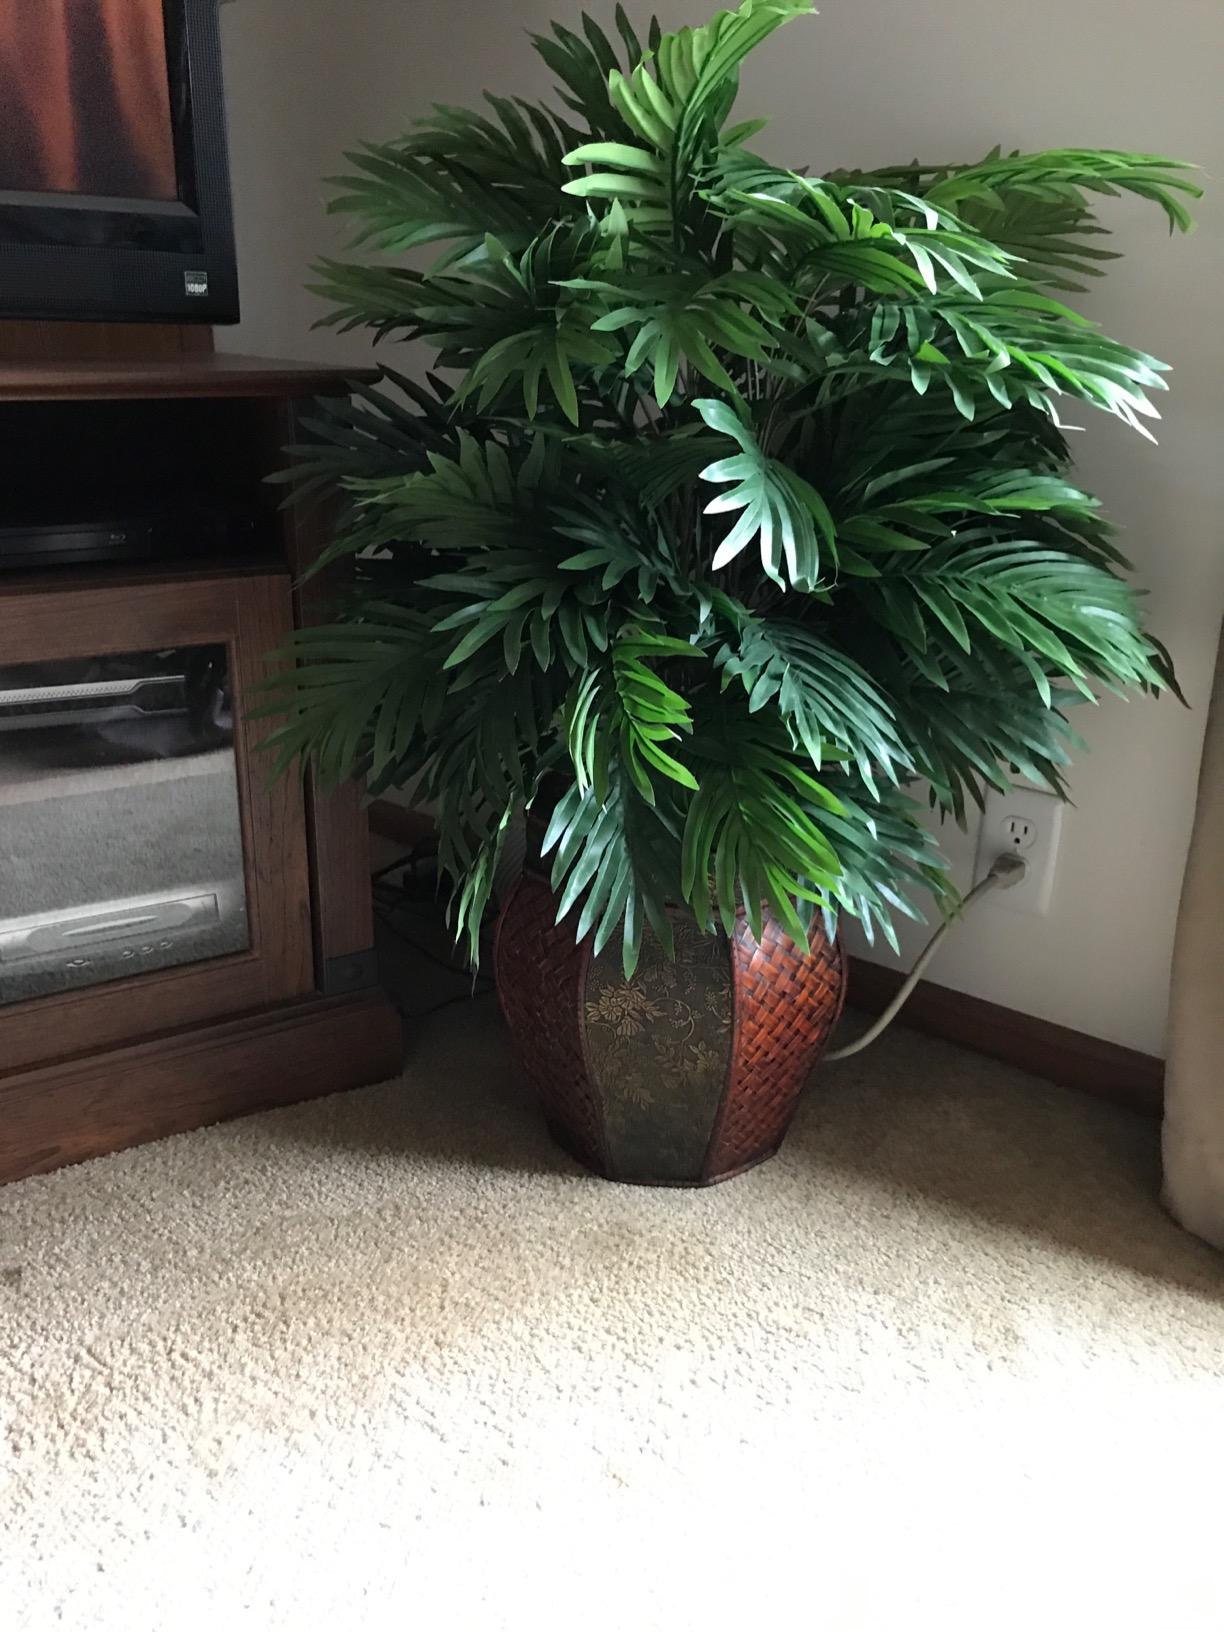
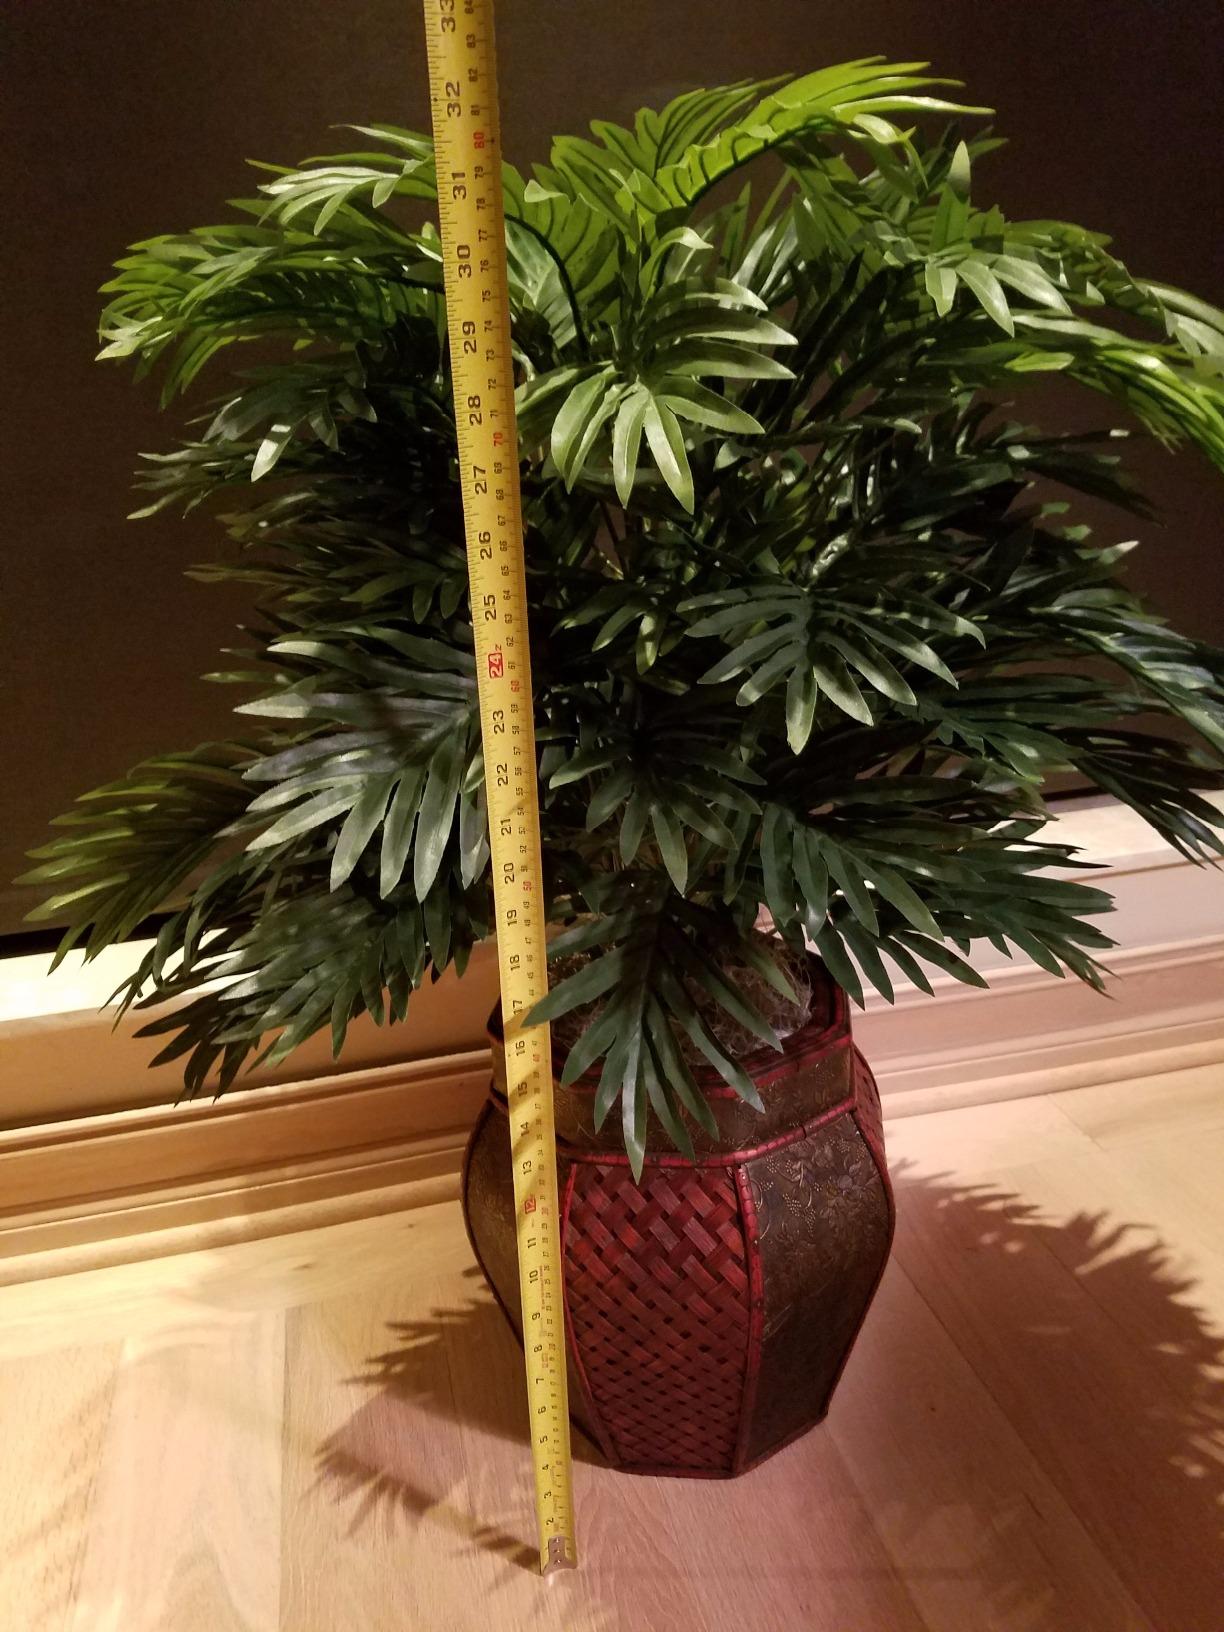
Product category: vase
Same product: yes